Neil Peart

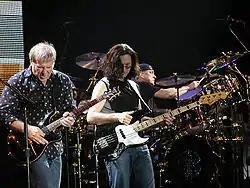
Peart (right, behind Alex Lifeson and Geddy Lee) performing with Rush

Peart's drumming skill and technique are well-regarded by fans, fellow musicians, and music journalists. His influences were eclectic, ranging from Pete Thomas, John Bonham, Carl Palmer, Michael Giles, Ginger Baker, Phil Collins, Chris Sharrock, Steve Gadd, Warren Cann, Stewart Copeland, Michael Shrieve and Keith Moon, to fusion and jazz drummers Billy Cobham, Buddy Rich, Bill Bruford and Gene Krupa. The Who was the first group that inspired him to write songs and play the drums.